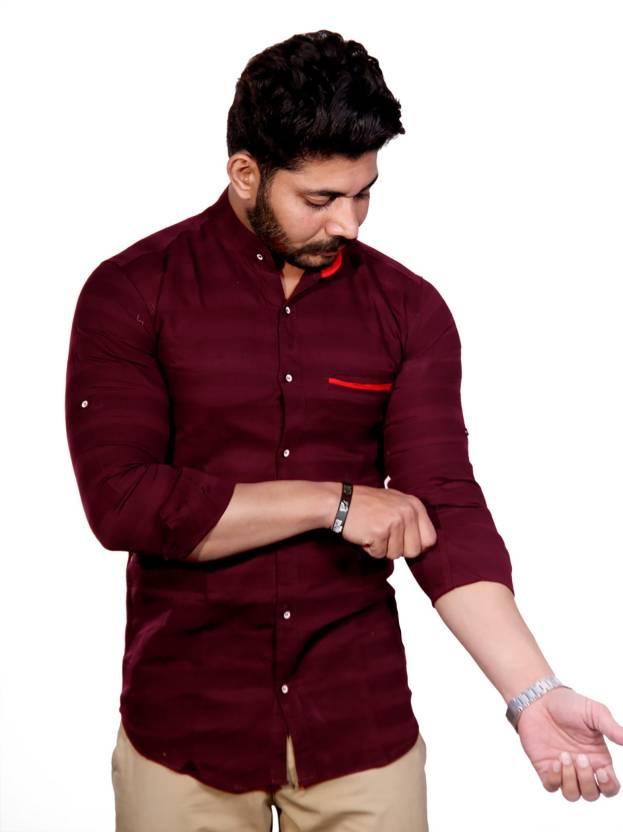
Maroon Striped Men Slim Fit Striped Mandarin Collar Casual Shirt